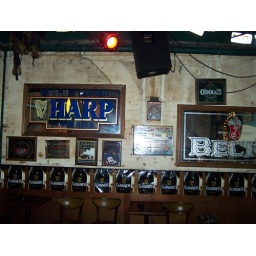
The bar side wall near stage